Undifferentiated pleomorphic sarcoma

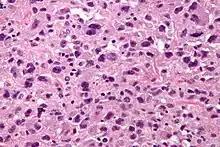
Micrograph of undifferentiated pleomorphic sarcoma (H&E stain)

Undifferentiated pleomorphic sarcoma (UPS), also termed pleomorphic myofibrosarcoma, high-grade myofibroblastic sarcoma, and high-grade myofibrosarcoma, is characterized by the World Health Organization (WHO) as a rare, poorly differentiated neoplasm (i.e., an abnormal growth of cells that have an unclear identity and/or cell of origin). WHO classified it as one of the undifferentiated/unclassified sarcomas in the category of tumors of uncertain differentiation. Sarcomas are cancers derived mesenchymal stem cells that typically develop in bone, muscle, fat, blood vessels, lymphatic vessels, tendons, and ligaments. More than 70 sarcoma subtypes have been described. The UPS subtype of these sarcomas consists of tumor cells that are poorly differentiated and may appear as spindle-shaped cells, histiocytes, and giant cells. UPS is considered a diagnosis that defies formal sub-classification after thorough histologic, immunohistochemical, and ultrastructural examinations fail to identify the type of cells involved.